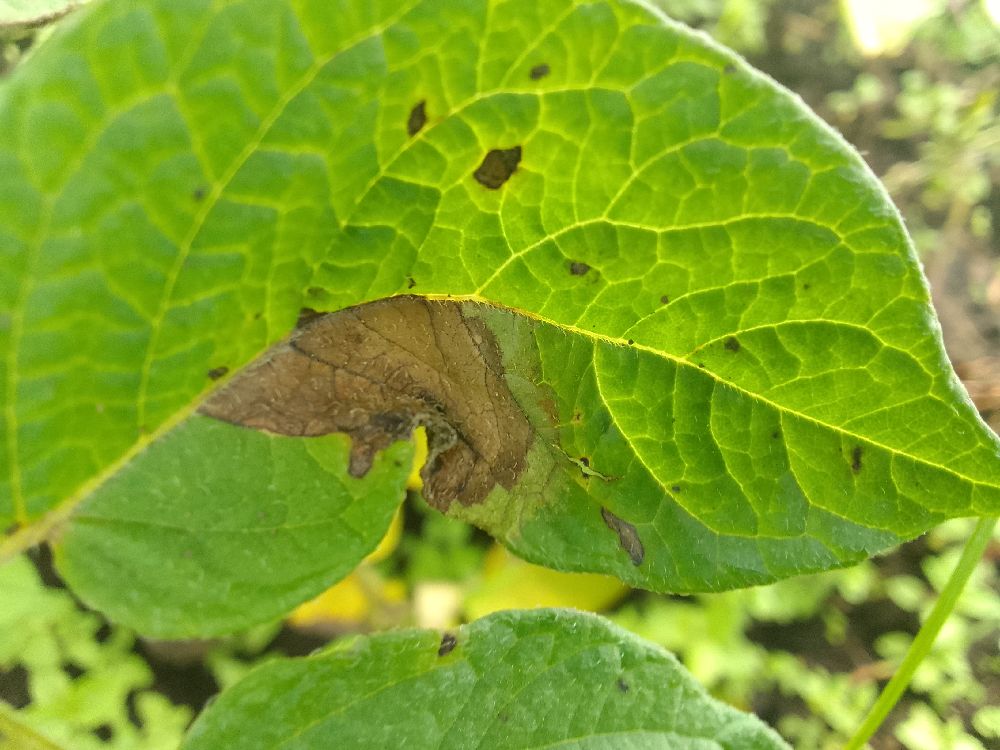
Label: Late blight